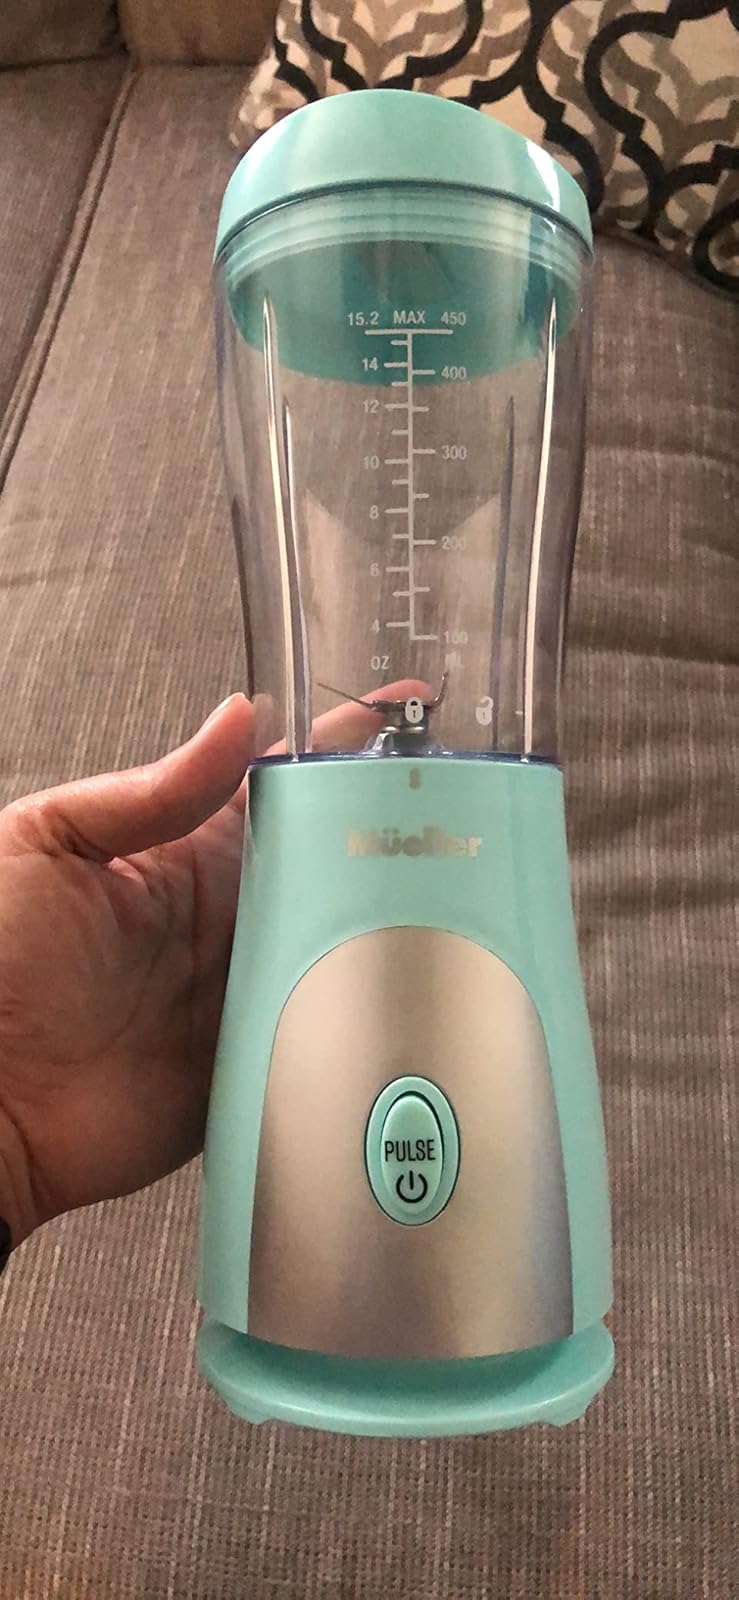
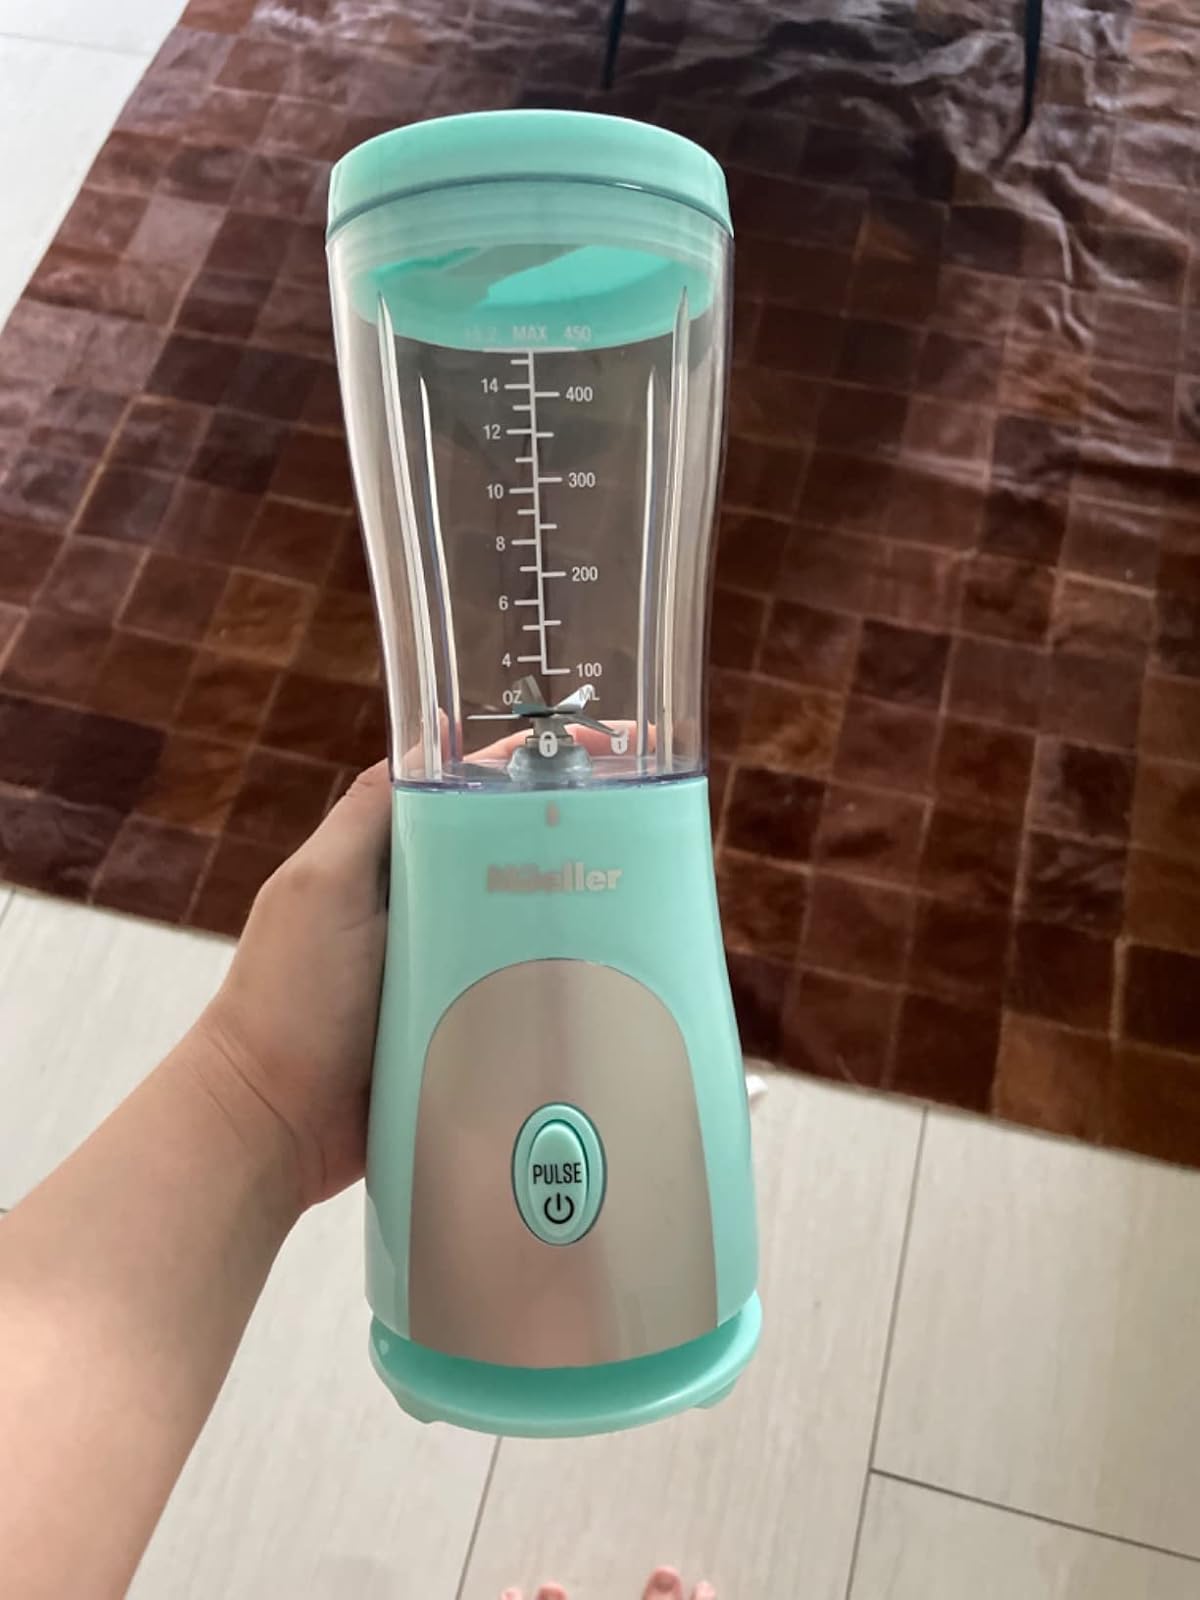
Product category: items_blender
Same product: yes